Sport in India

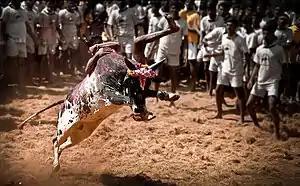
Jallikattu, taming the bull

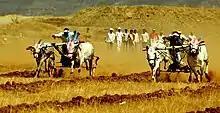
Rekla- bullock cart race

The Cycle Polo Association of India was officially created in 1966 it has its office in Jaipur, Rajasthan. The first men's nationals were played in 1970 in New Delhi, with the team from Rajasthan emerging victorious. The Calcutta Cricket & Football Club (CC&FC) hosted the first Merchant's Cup Cycle Polo tournament in 1973. Currently, the CC&FC plays host to the March Mug, the Swaroop Bhanjdeo Memorial Tournament and the CC&FC Trophy. Since 2015 onwards, CC&FC has been hosting the CC&FC All India Invitation Cycle Polo Cup which is organised jointly by the CC&FC along with the Cycle Polo Association of Bengal.